2016 Republican Party presidential primaries

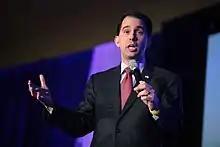
Governor Scott Walker surprised many political observers when he announced the suspension of his campaign on September 21, 2015, in Wisconsin.

With the surge of Trump, a man who had never held political office, the general focus began to shift over to other non-politician candidates, commonly known as "outsiders". The other two outsiders in the field quickly rose in the polls as well in the wake of the first two debates: Carson, who rose into second place after a well-received performance in the first debate and Fiorina, who rose into the top three after her performance in the second debate.